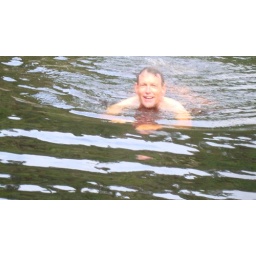
I did jump in for a swim in the lake on ourcanoe trip. The water was cold.